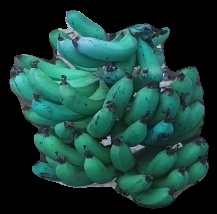
Variety: pachbale
Grade: grade3